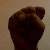
The image shows a hand gesture representing the letter 'S' in Indian Sign Language.